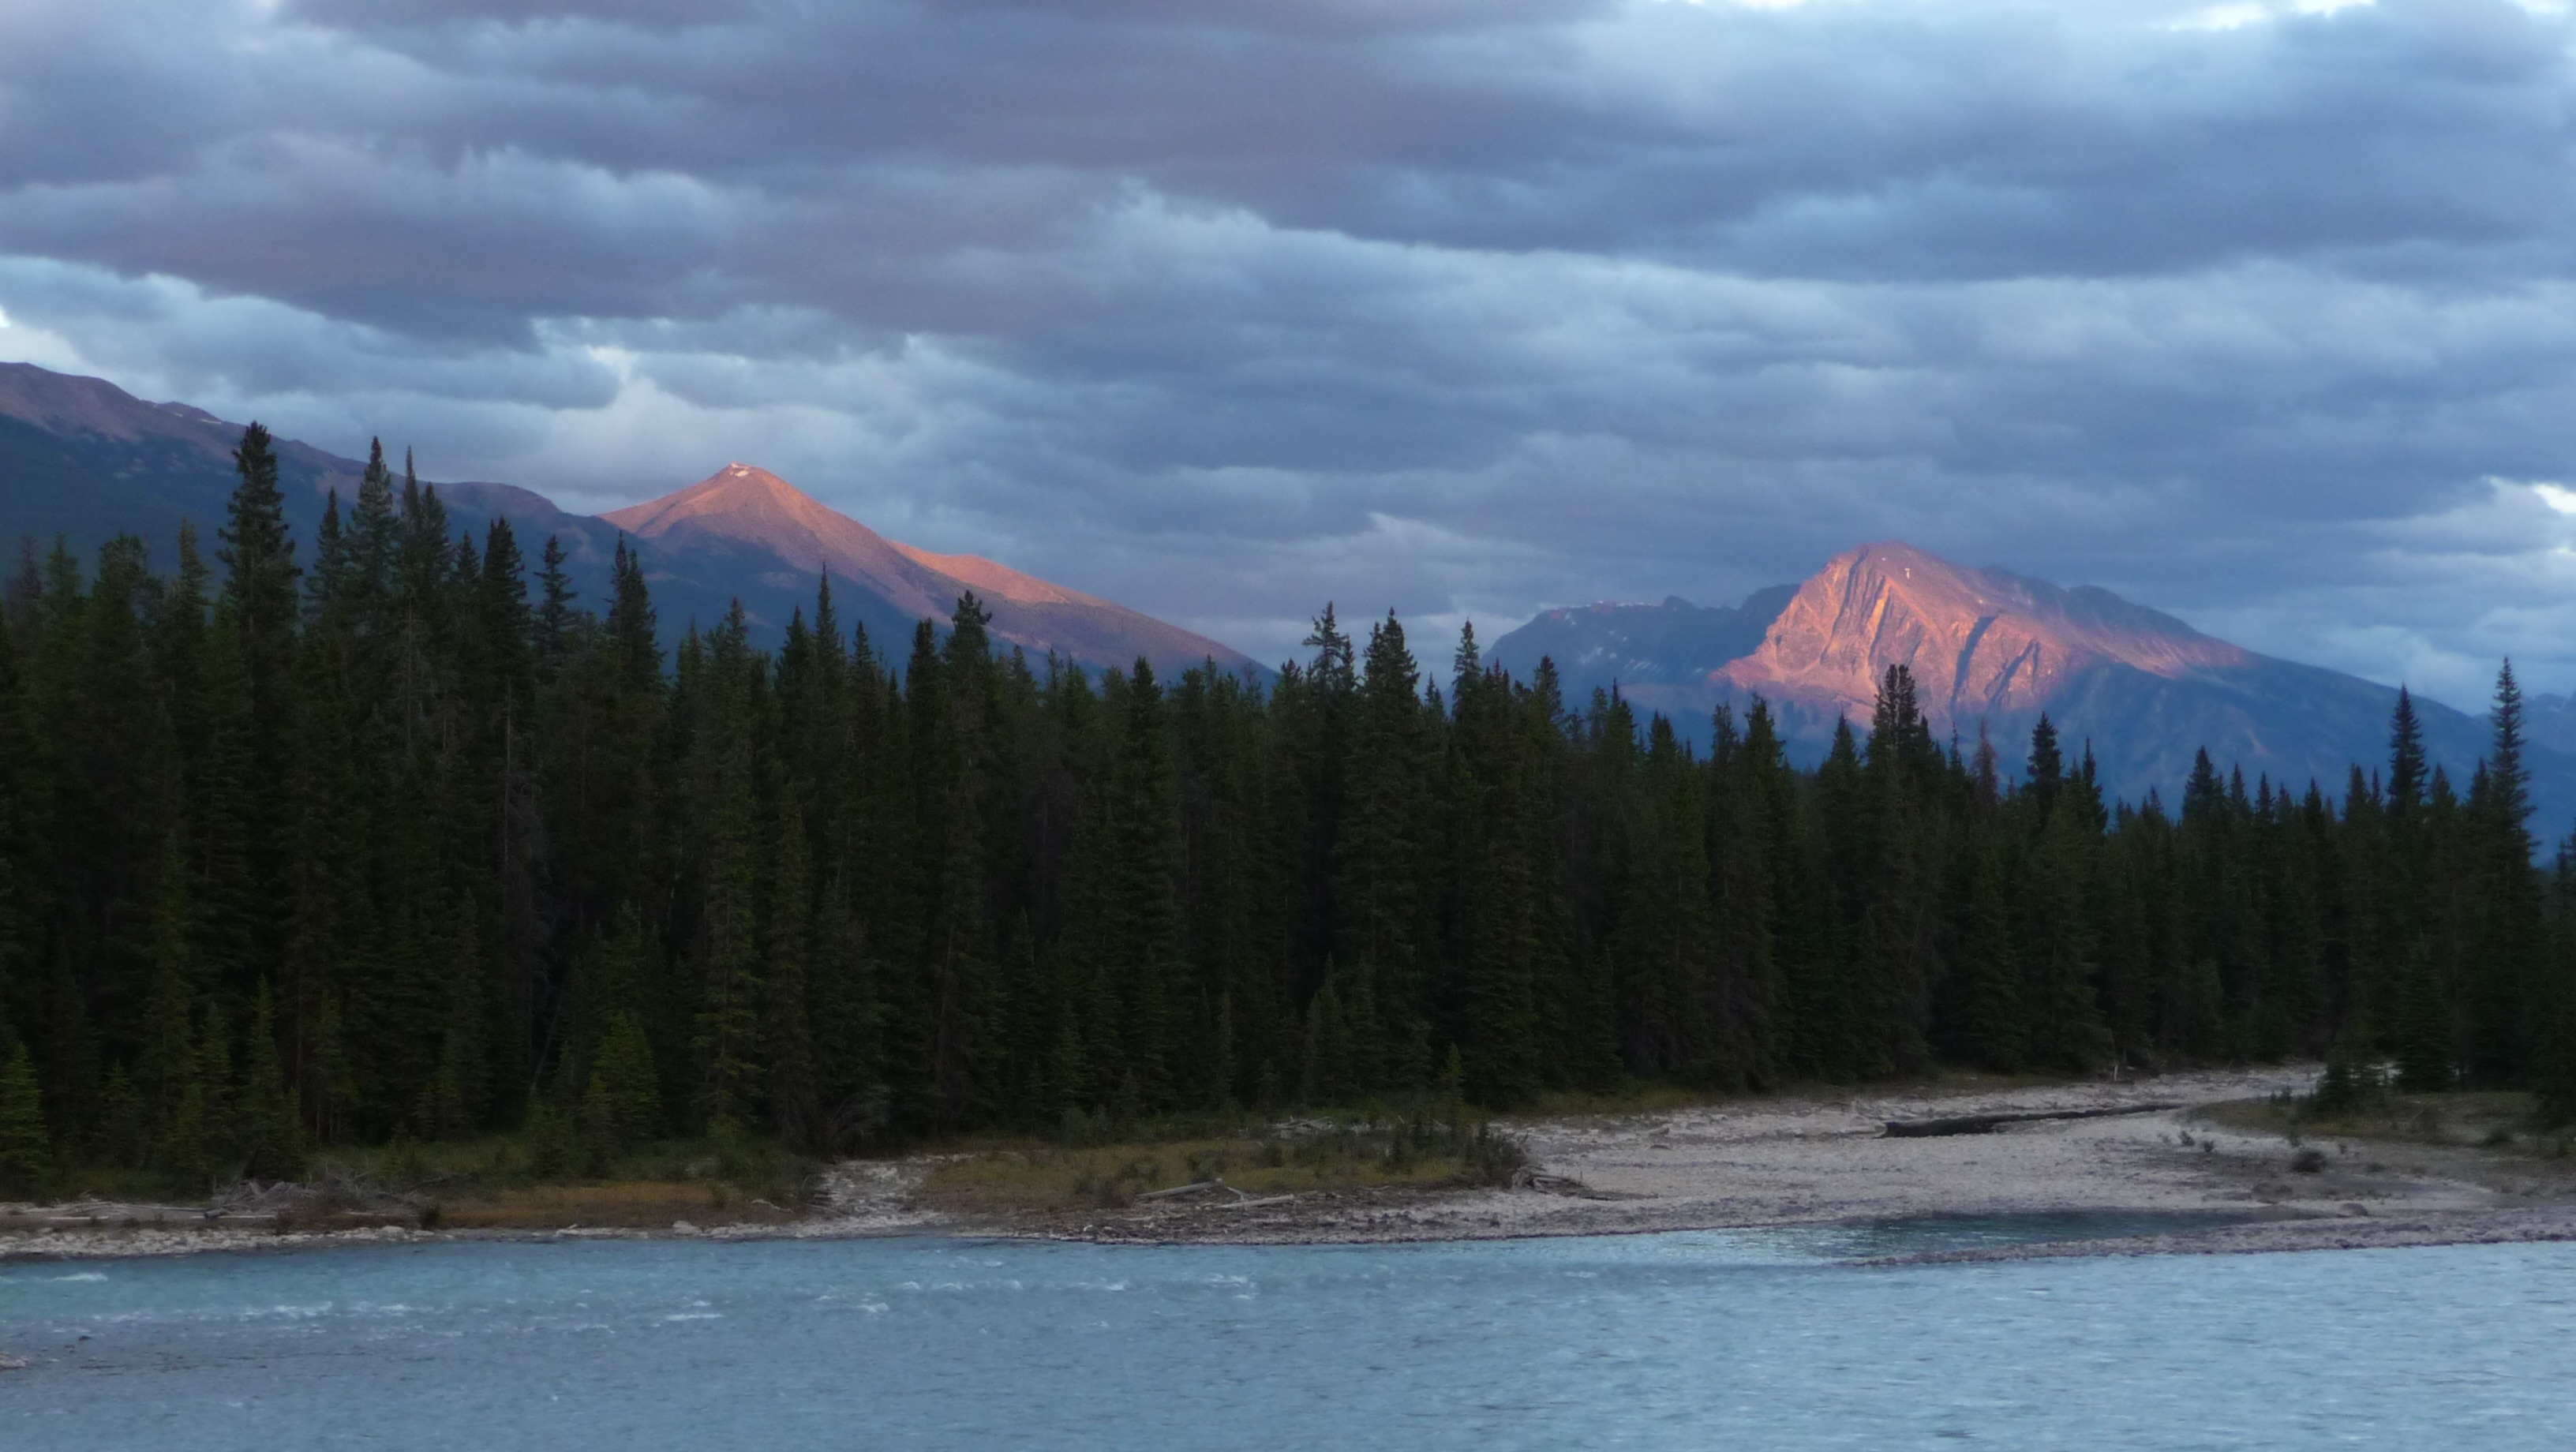
wilderness, mountain, cloud, lake, river, valley, mountain range, national park, west, canada, plateau, loch, landform, geographical feature, mountainous landforms